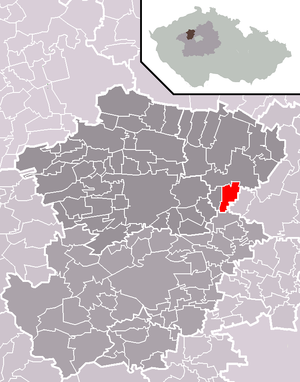
Neuměřice est une commune du district de Kladno, dans la région de Bohême-Centrale, en Tchéquie. Sa population s'élevait à 446 habitants en 2020.